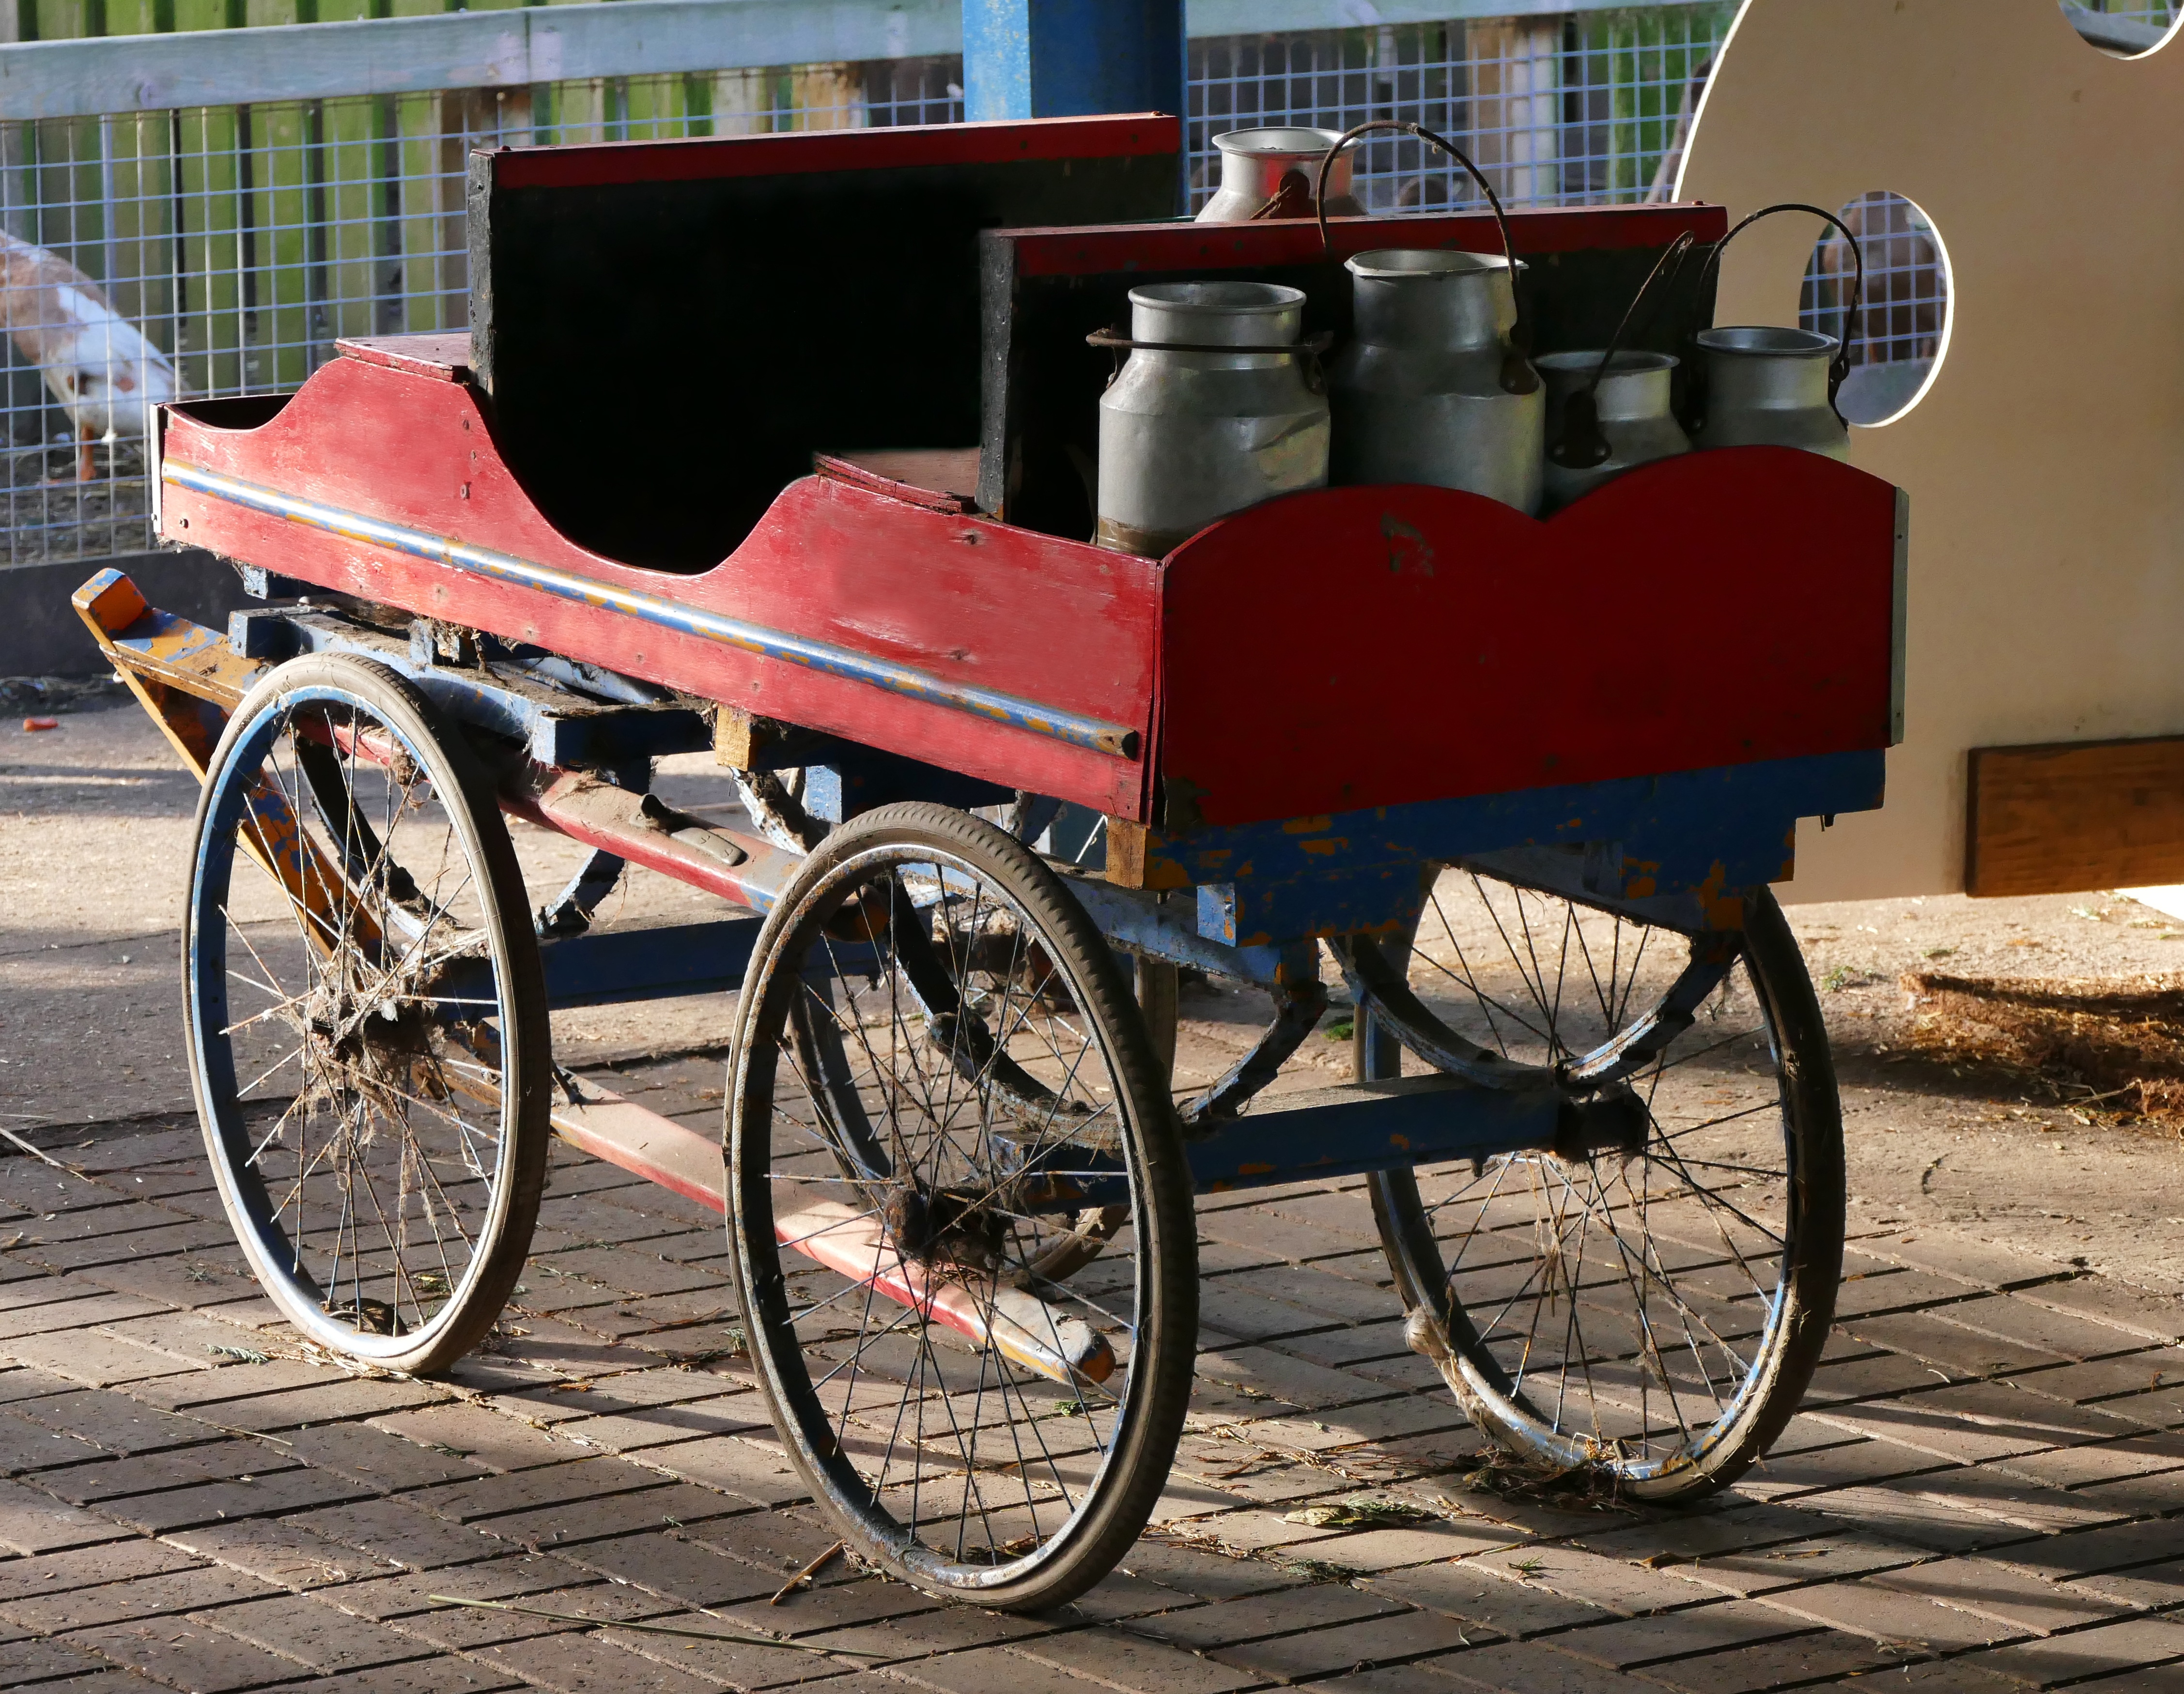
farm, vintage, antique, wheel, cart, retro, old, bicycle, trolley, transportation, transport, farming, vehicle, historic, milk, history, carriage, classic, dairy, aged, obsolete, land vehicle, urns, horse harness, horse and buggy